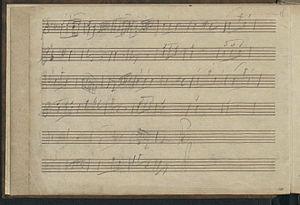
Le Cahier d'esquisses de Londres, K. 15 a-ss est une collection de quarante-trois pièces et fragments sans titre écrits par Wolfgang Amadeus Mozart entre 1764 et 1765 durant son séjour à Londres, au cours de la tournée européenne de la famille Mozart.